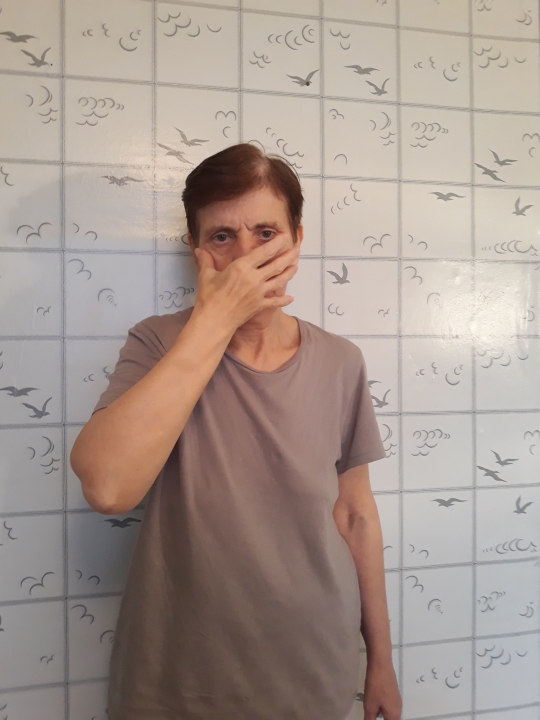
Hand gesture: no_gesture